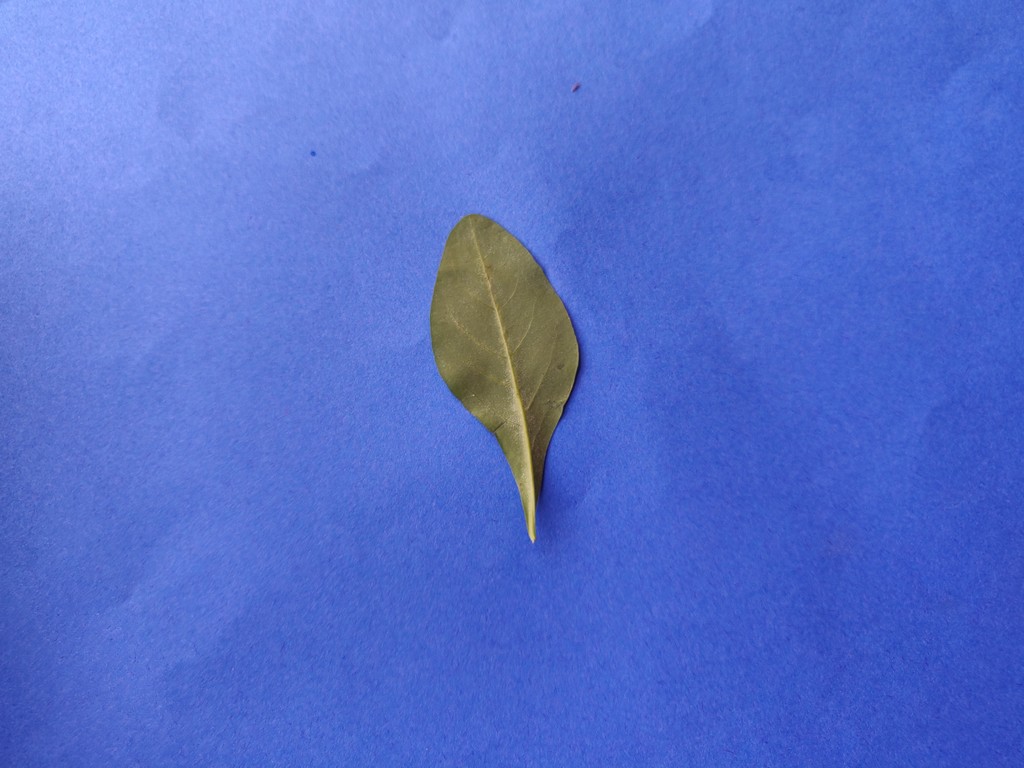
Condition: Healthy
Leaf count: single
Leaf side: back